The Hippopotamus

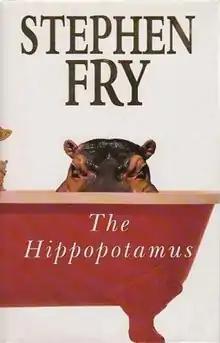
First edition (UK)

The Hippopotamus (1994) is a comic novel by Stephen Fry. Written in part as an epistolary novel, it is largely narrated by the main character Edward "Ted" Wallace. Wallace is an alcoholic washed-up poet and theatre critic who, having been fired from his newspaper job, accepts a lucrative commission from his terminally ill goddaughter to investigate rumours of miracle healings at Swafford Hall, country mansion of Wallace's old friend Lord Logan.